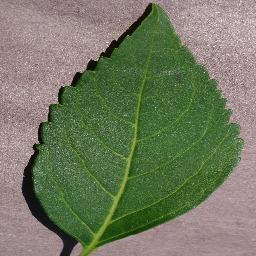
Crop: cherry
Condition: (including_sour)_healthy